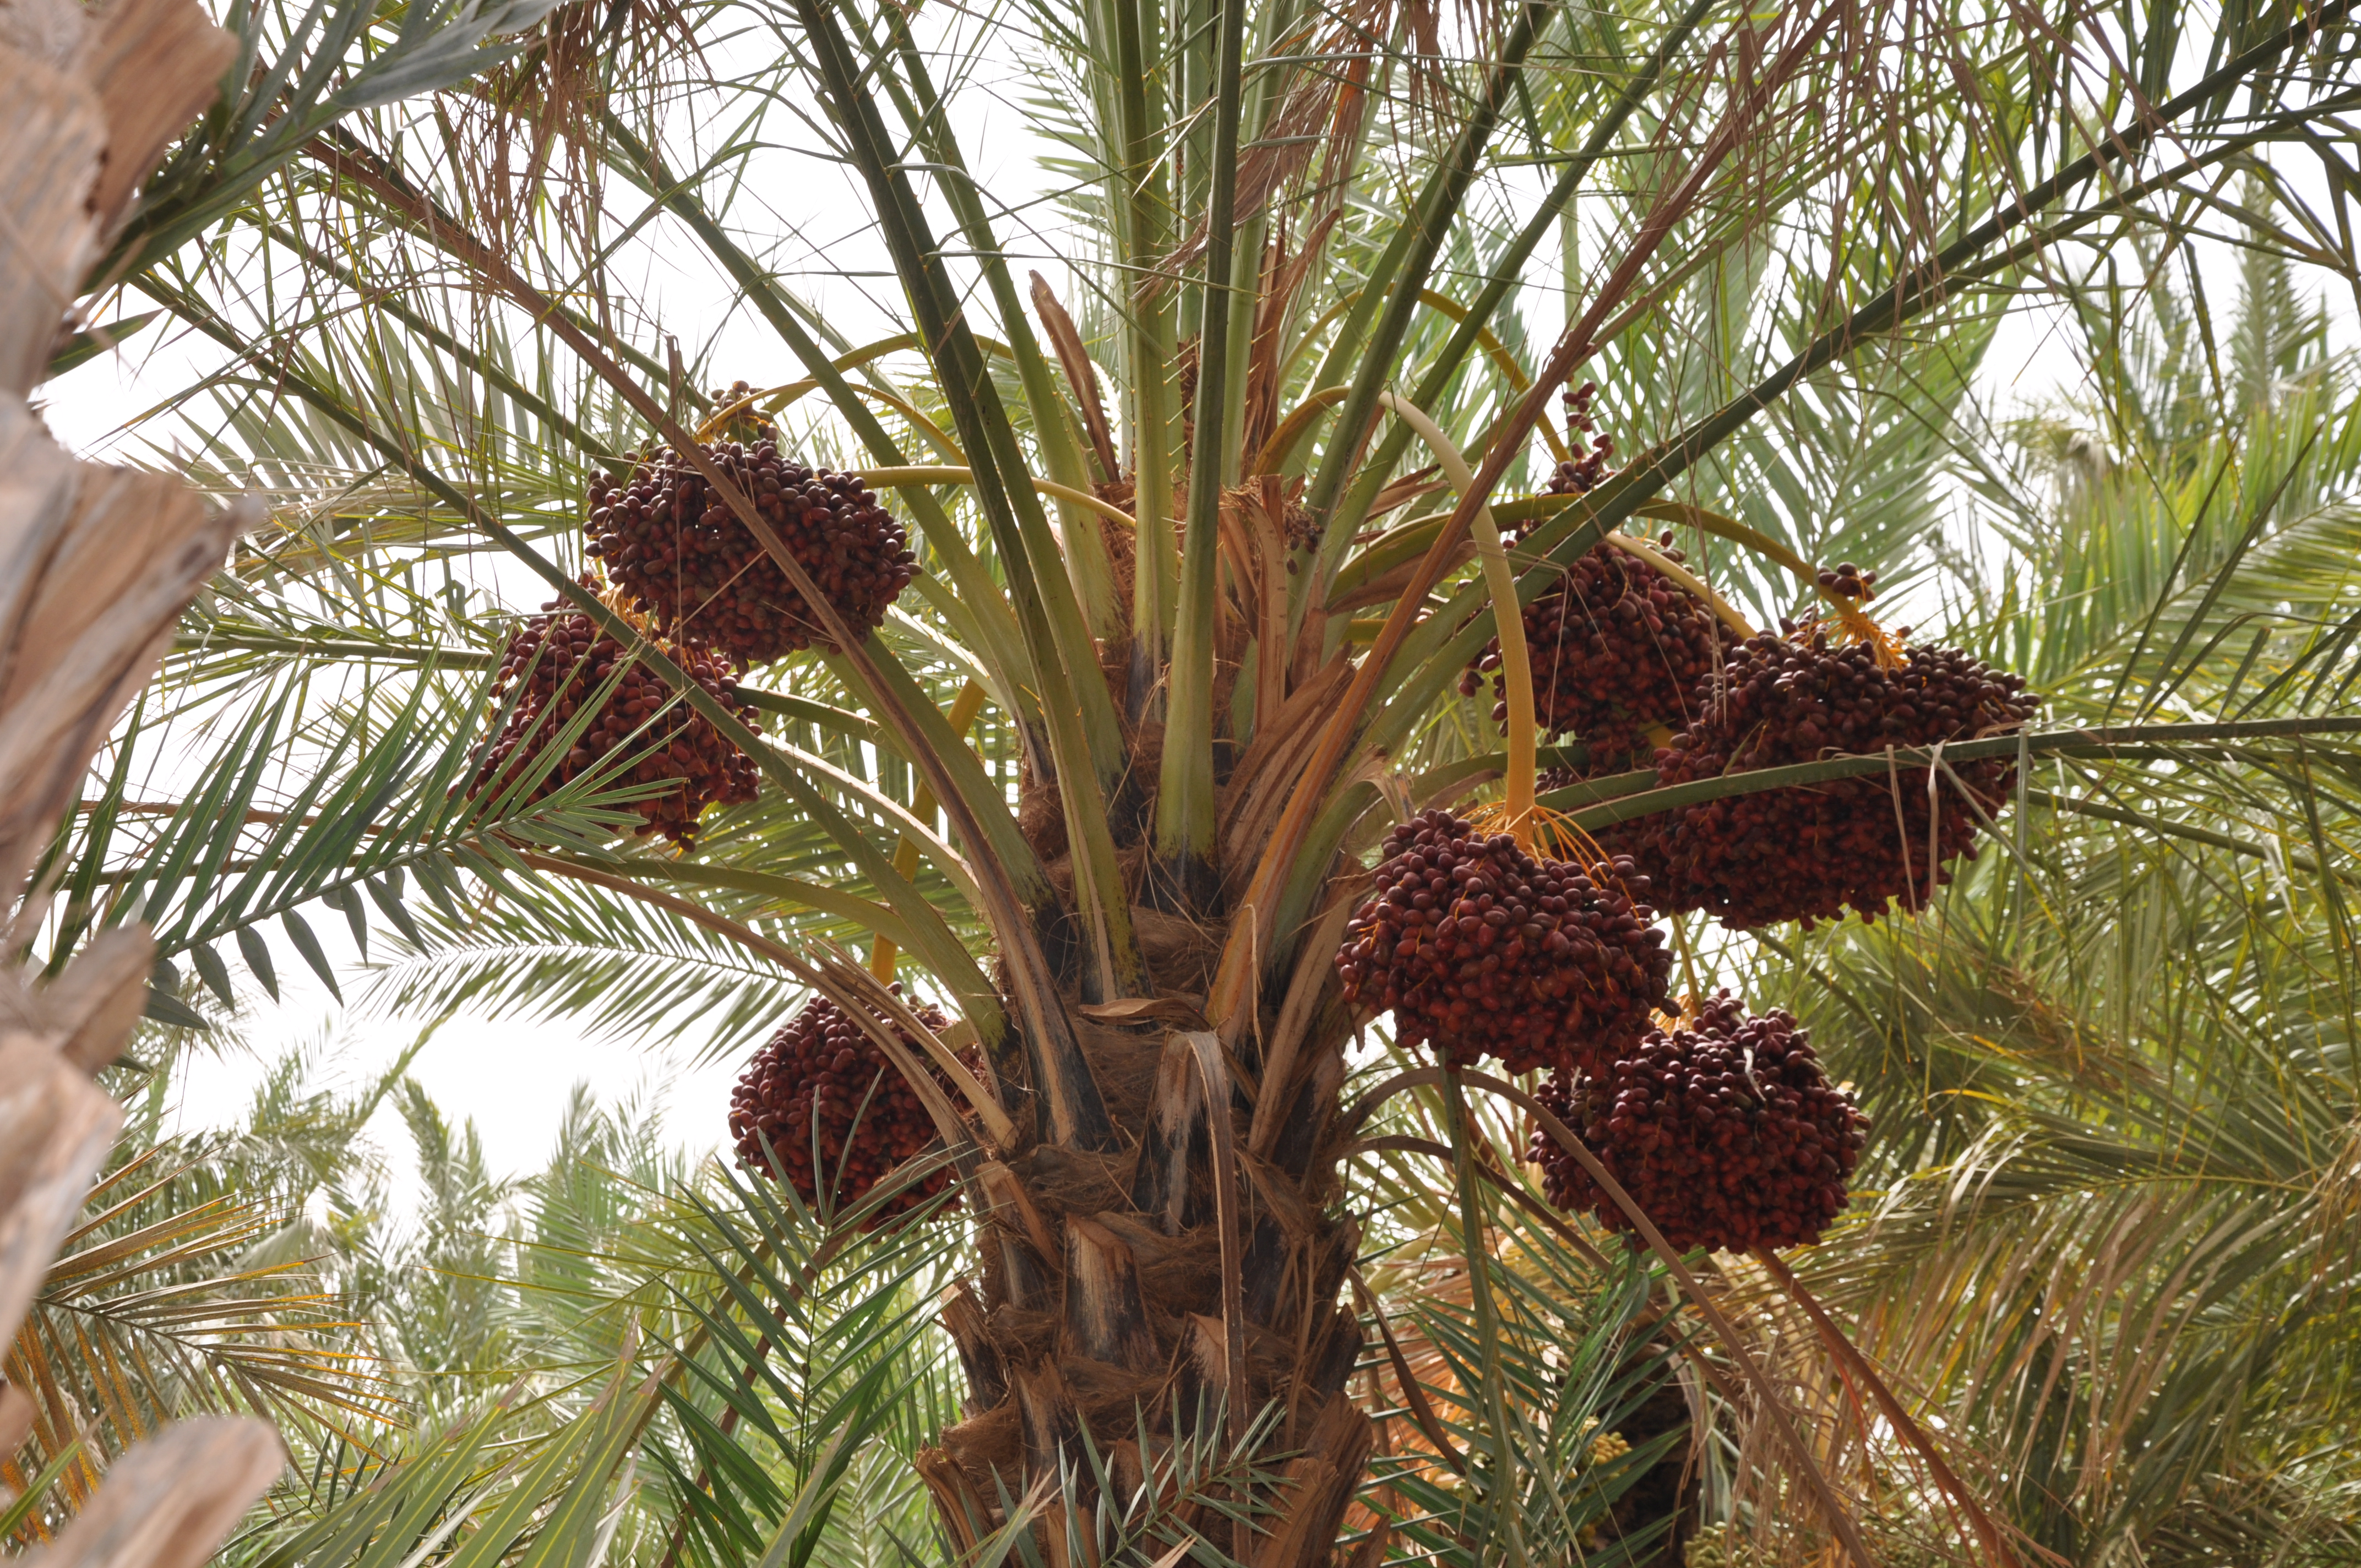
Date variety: bouisthami